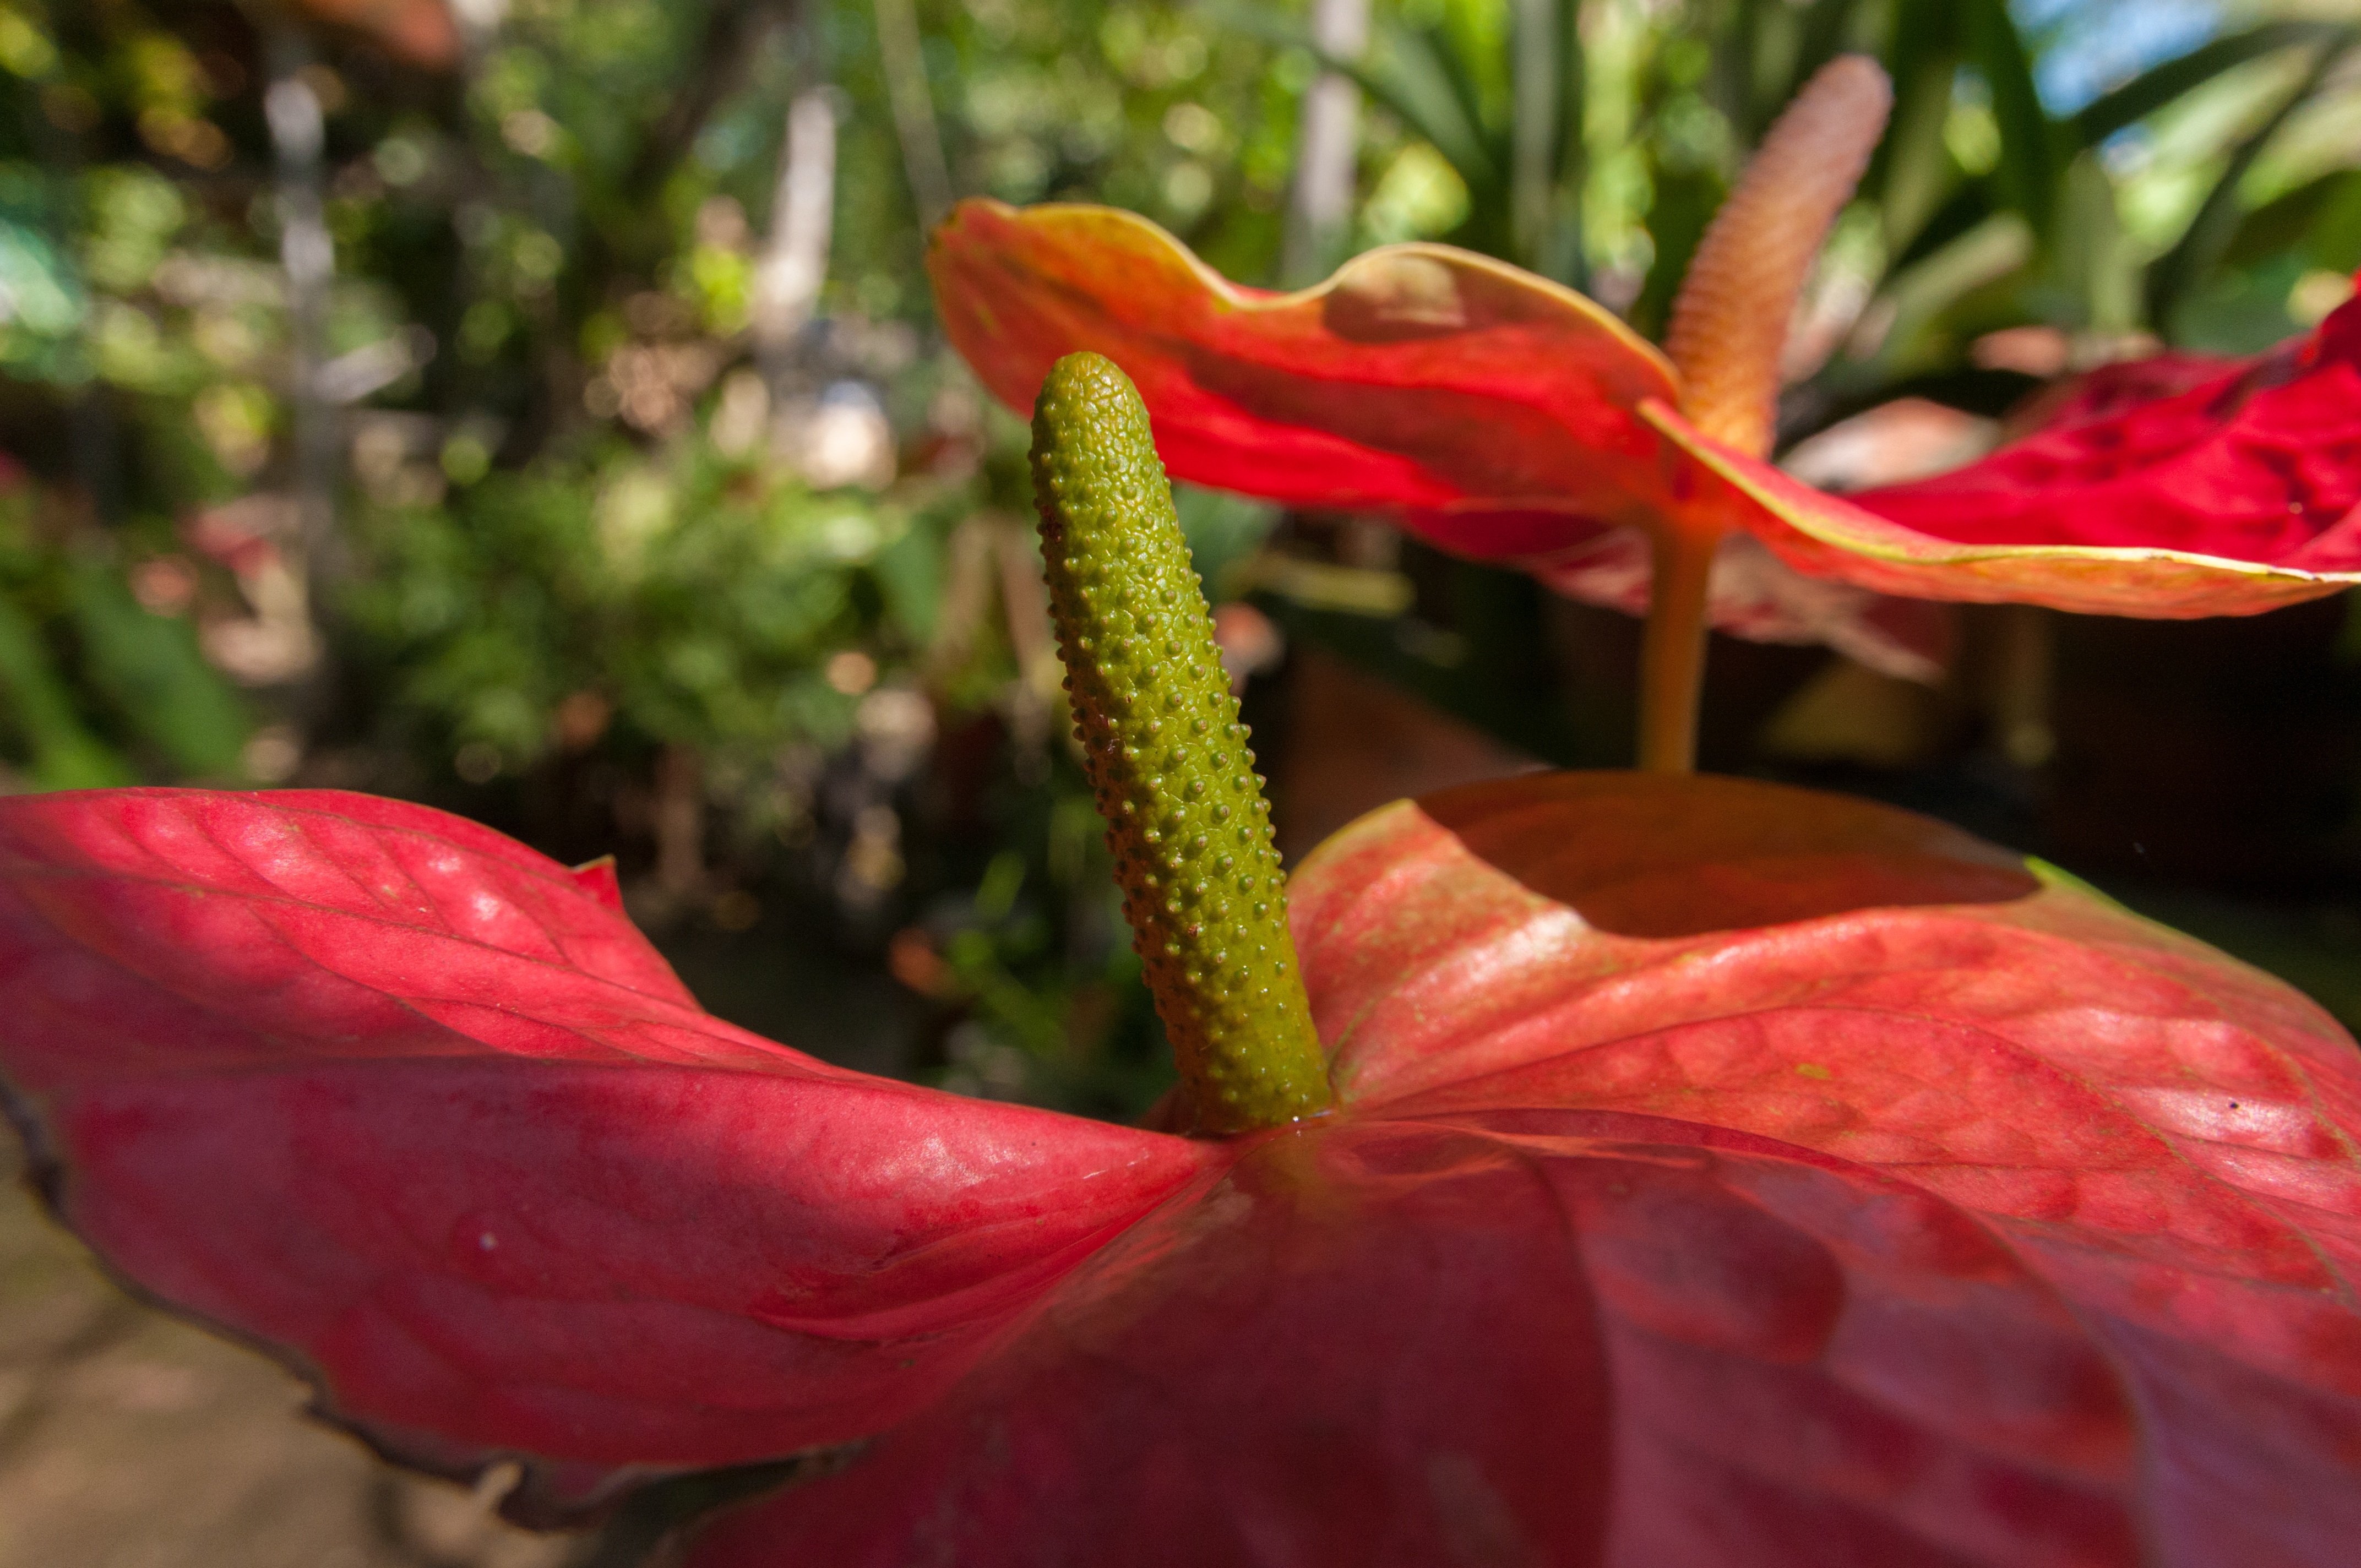
landscape, plant, leaf, flower, petal, foliage, red, tropical, botany, colorful, flora, close up, macro photography, flowering plant, large leaf, plant stem, land plant, anthurium crassinervium